History of Hydro-Québec

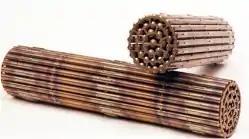
CANDU fuel bundles. Hydro-Québec operated a single nuclear power plant, the Gentilly-2 generating station in Bécancour for 29 years.

When it bought the Shawinigan Water & Power Company, Hydro-Québec acquired a 20% share of a planned hydroelectric facility at Grand Falls in Labrador, a project led by a consortium of banks and industrialists, British Newfoundland Corporation Limited (Brinco). After years of hard bargaining, the parties reached a deal on May 12, 1969 to finance the construction of the power plant. The agreement committed Hydro-Québec to buy most of the plant's output at one-quarter of a cent per kilowatt-hour for 65 years, and to enter into a risk-sharing agreement. Hydro-Québec would cover part of the interest risk and buy some of Brinco's debt, in exchange for a 34.2% share in the company owning the plant, Churchill Falls (Labrador) Corporation Limited. The 5,428-megawatt Churchill Falls generating station delivered its first kilowatts on December 6, 1971. Its 11 turbines were fully operational by June 1974.